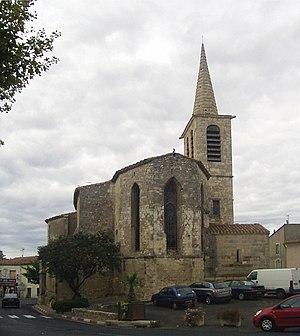
L'église Saint-Martin à Fleury
Fleury est une commune française située dans le département de l'Aude en région Occitanie.